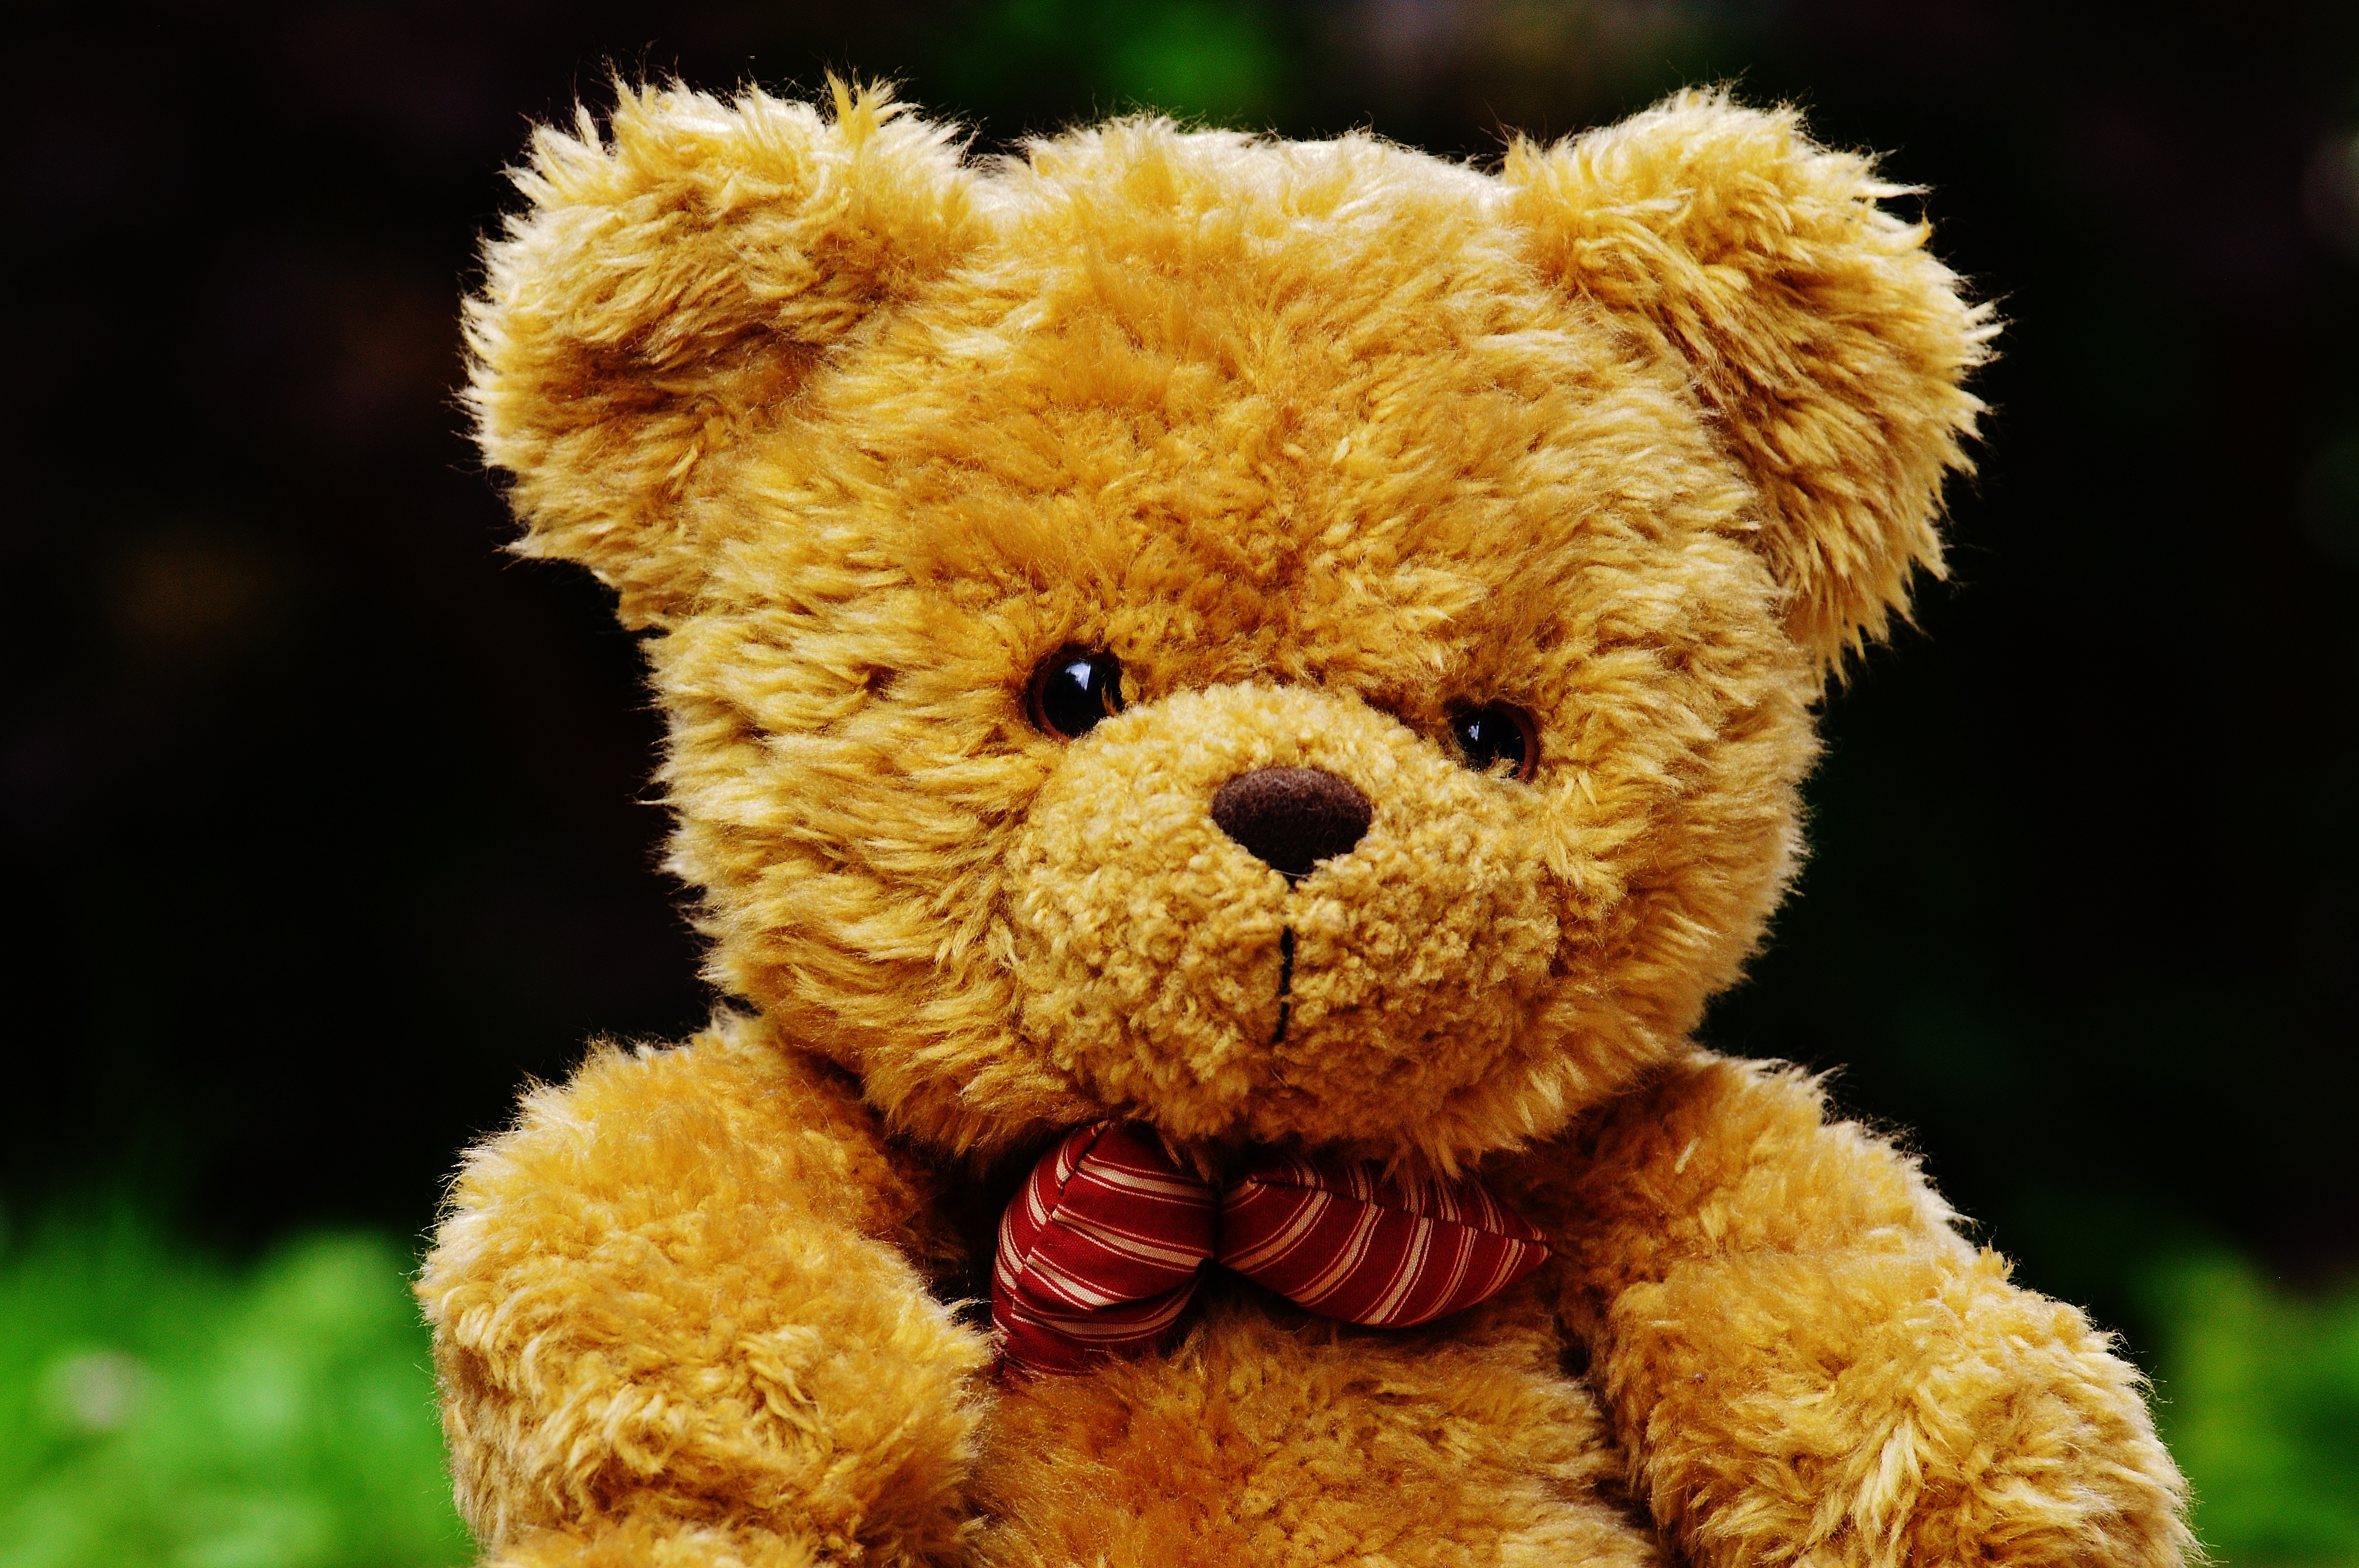
sweet, cute, bear, toy, fabric, teddy bear, fun, toys, bears, funny, plush, teddy, children toys, soft toy, stuffed toy